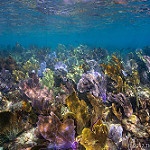
Label: sea